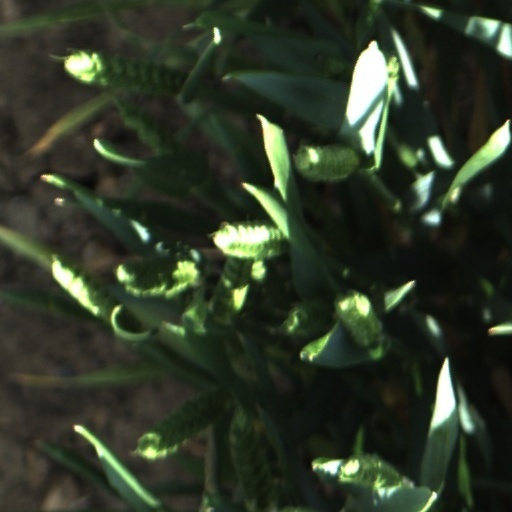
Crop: wheat